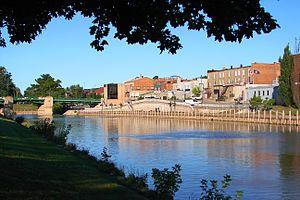
Chatham-Kent est une municipalité ontarienne. Lors du recensement de 2011, sa population est de 103 671 habitants.